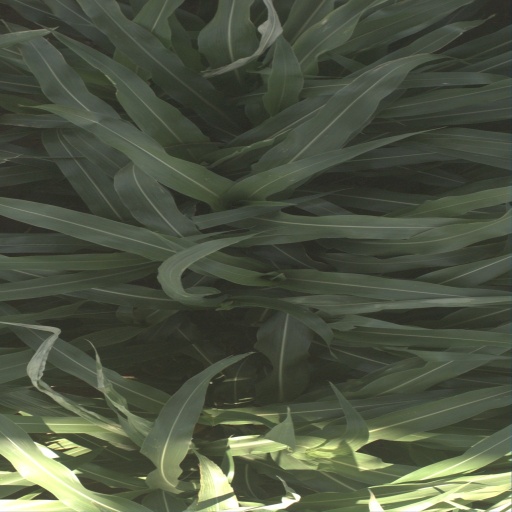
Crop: sorghum